Ru (upper garment)

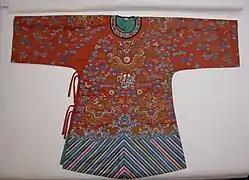
Mangao in the style of a yuanlingshan, Qing dynasty.

The continued to be worn. In the late Qing, these had neither darts nor shoulder stitching; the front and back panels are connected by the shoulder, and the left and right pieces are more or less symmetrical. It has a front centre closure and then curves crossover to the right before secured with frog buttons in a style called . The front closing, collar, hem, and sleeves cuff have edging of contrasting pipings and side slits. The jackets could also be decorated with appliqué.